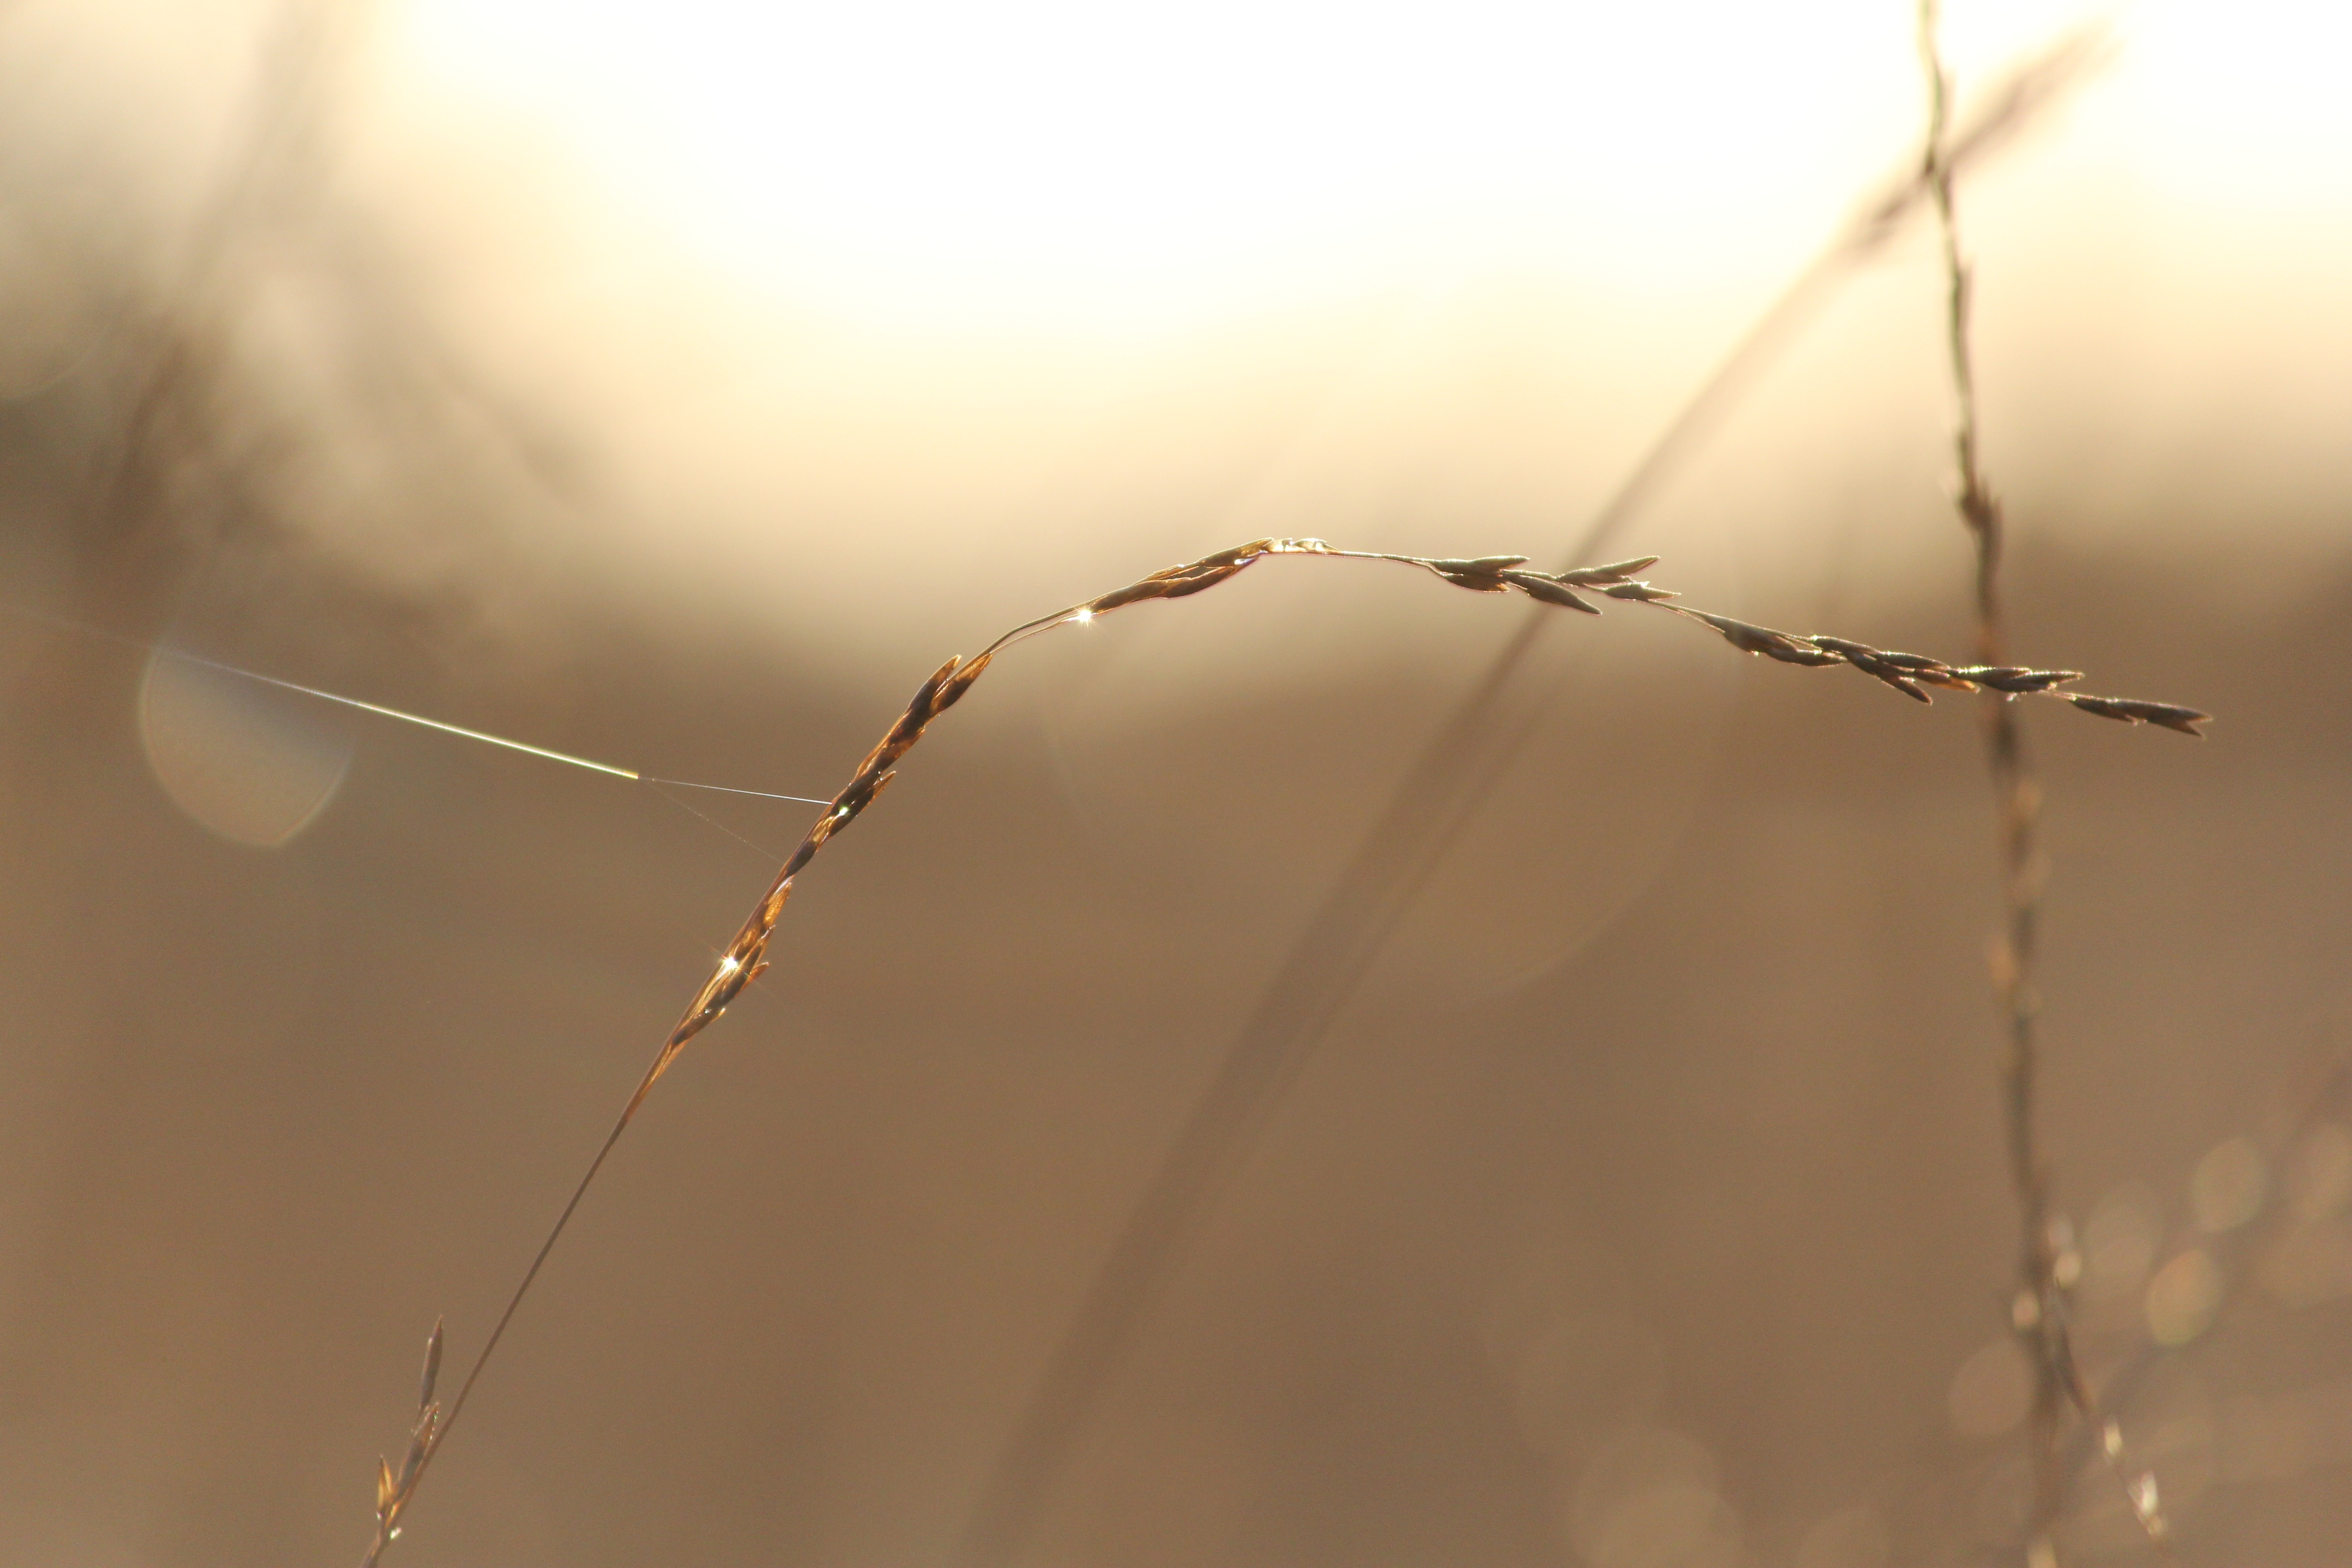
water, nature, grass, branch, light, sun, sunlight, morning, water drop, leaf, wind, line, reflection, twig, spider web, macro photography, atmospheric phenomenon, atmosphere of earth